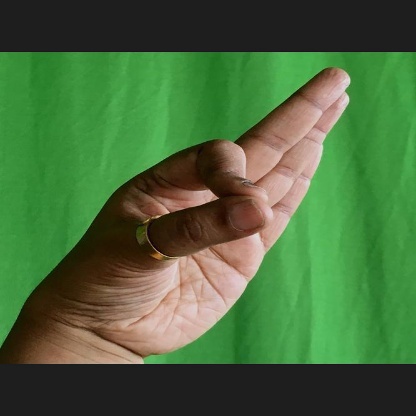
Mudra: Aralam